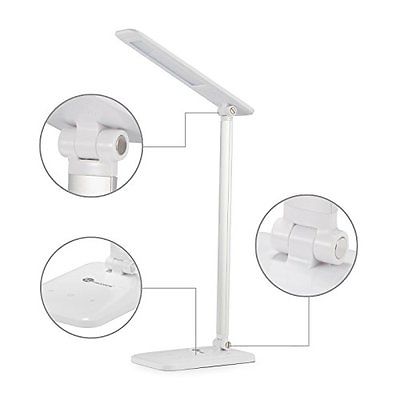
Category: lamp